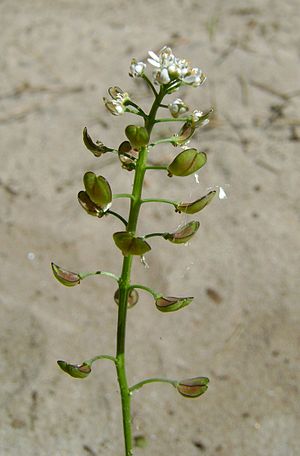
Flipkrave-slægten
Flipkrave-slægten er en slægt af planter, der består af to arter, hvoraf den ene findes vildtvoksende i Danmark. Slægten Teesdalia er opkaldt efter den engelske botaniker Robert Teesdale.